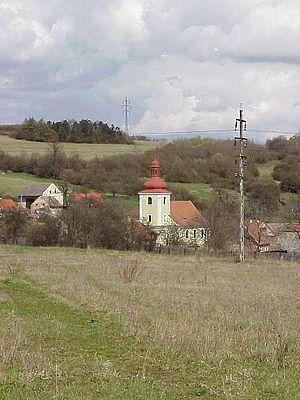
Stebno est une commune du district et de la région d'Ústí nad Labem, en Tchéquie. Sa population s'élevait à 485 habitants en 2018.